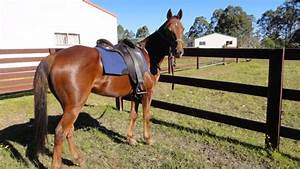
Label: horse